UK King's Daughters

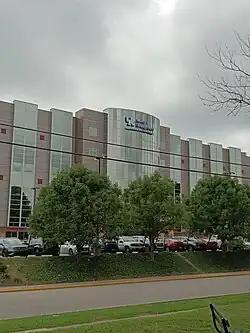
Parkview Patient Tower 2

Medical Plaza A, opened in 1998, and was originally constructed as a three-story building providing room for physician offices, a Wendy's fast-food restaurant, a National City Bank (now City National Bank) branch and a cafe. It was expanded in 2002 to five stories, and in 2003 the Outpatient Surgery Center opened on the building's third floor.